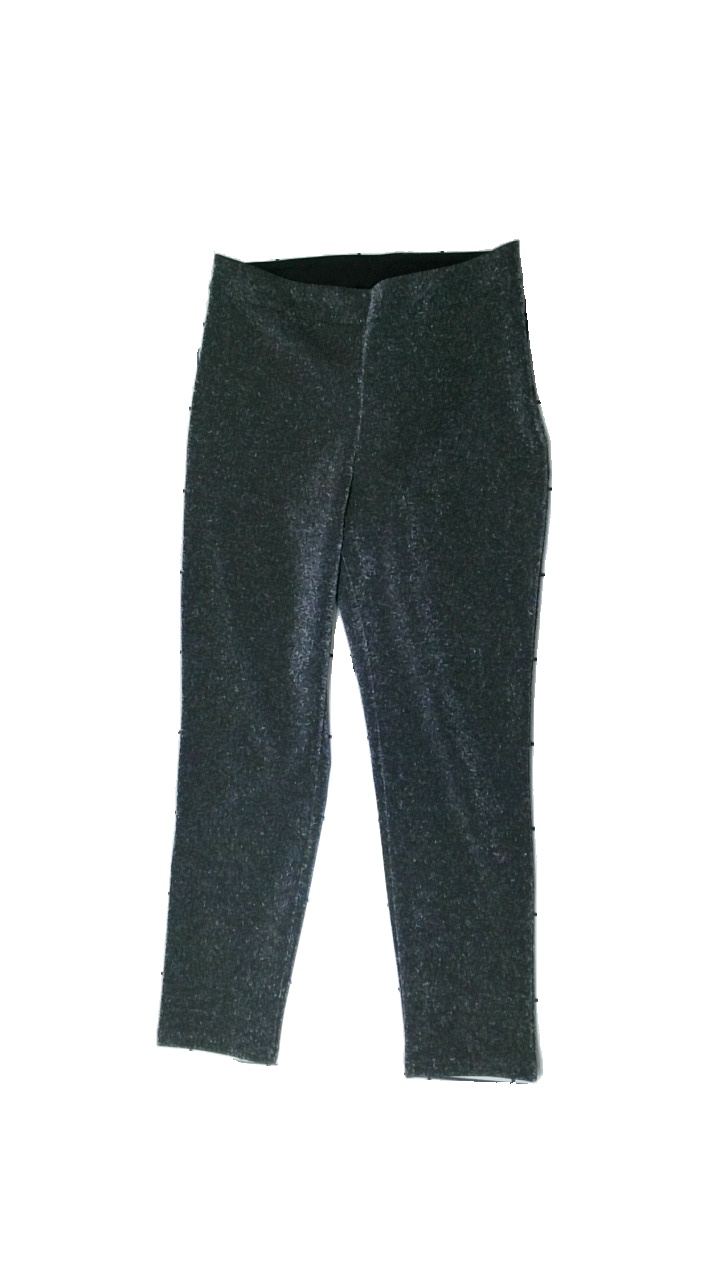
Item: Tights (Ladies)
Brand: H&m
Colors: Black
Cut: Regular, Tight
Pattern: Other
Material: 76% polyester, 10% viscose, 9% metalised fibre, 5% elastane
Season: All
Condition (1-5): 4
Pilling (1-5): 4
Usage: Reuse
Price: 50-100